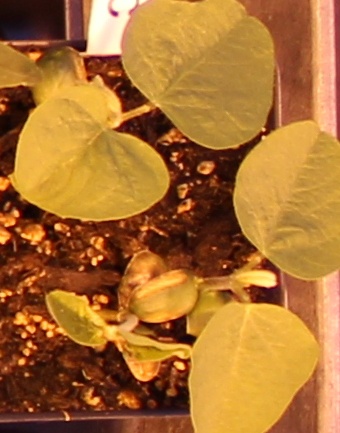
Label: Soybean